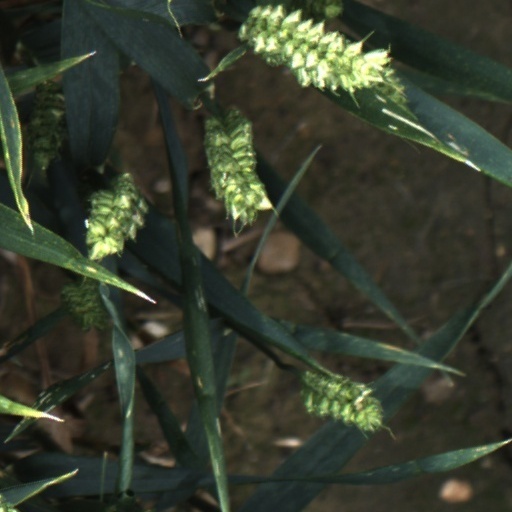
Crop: wheat